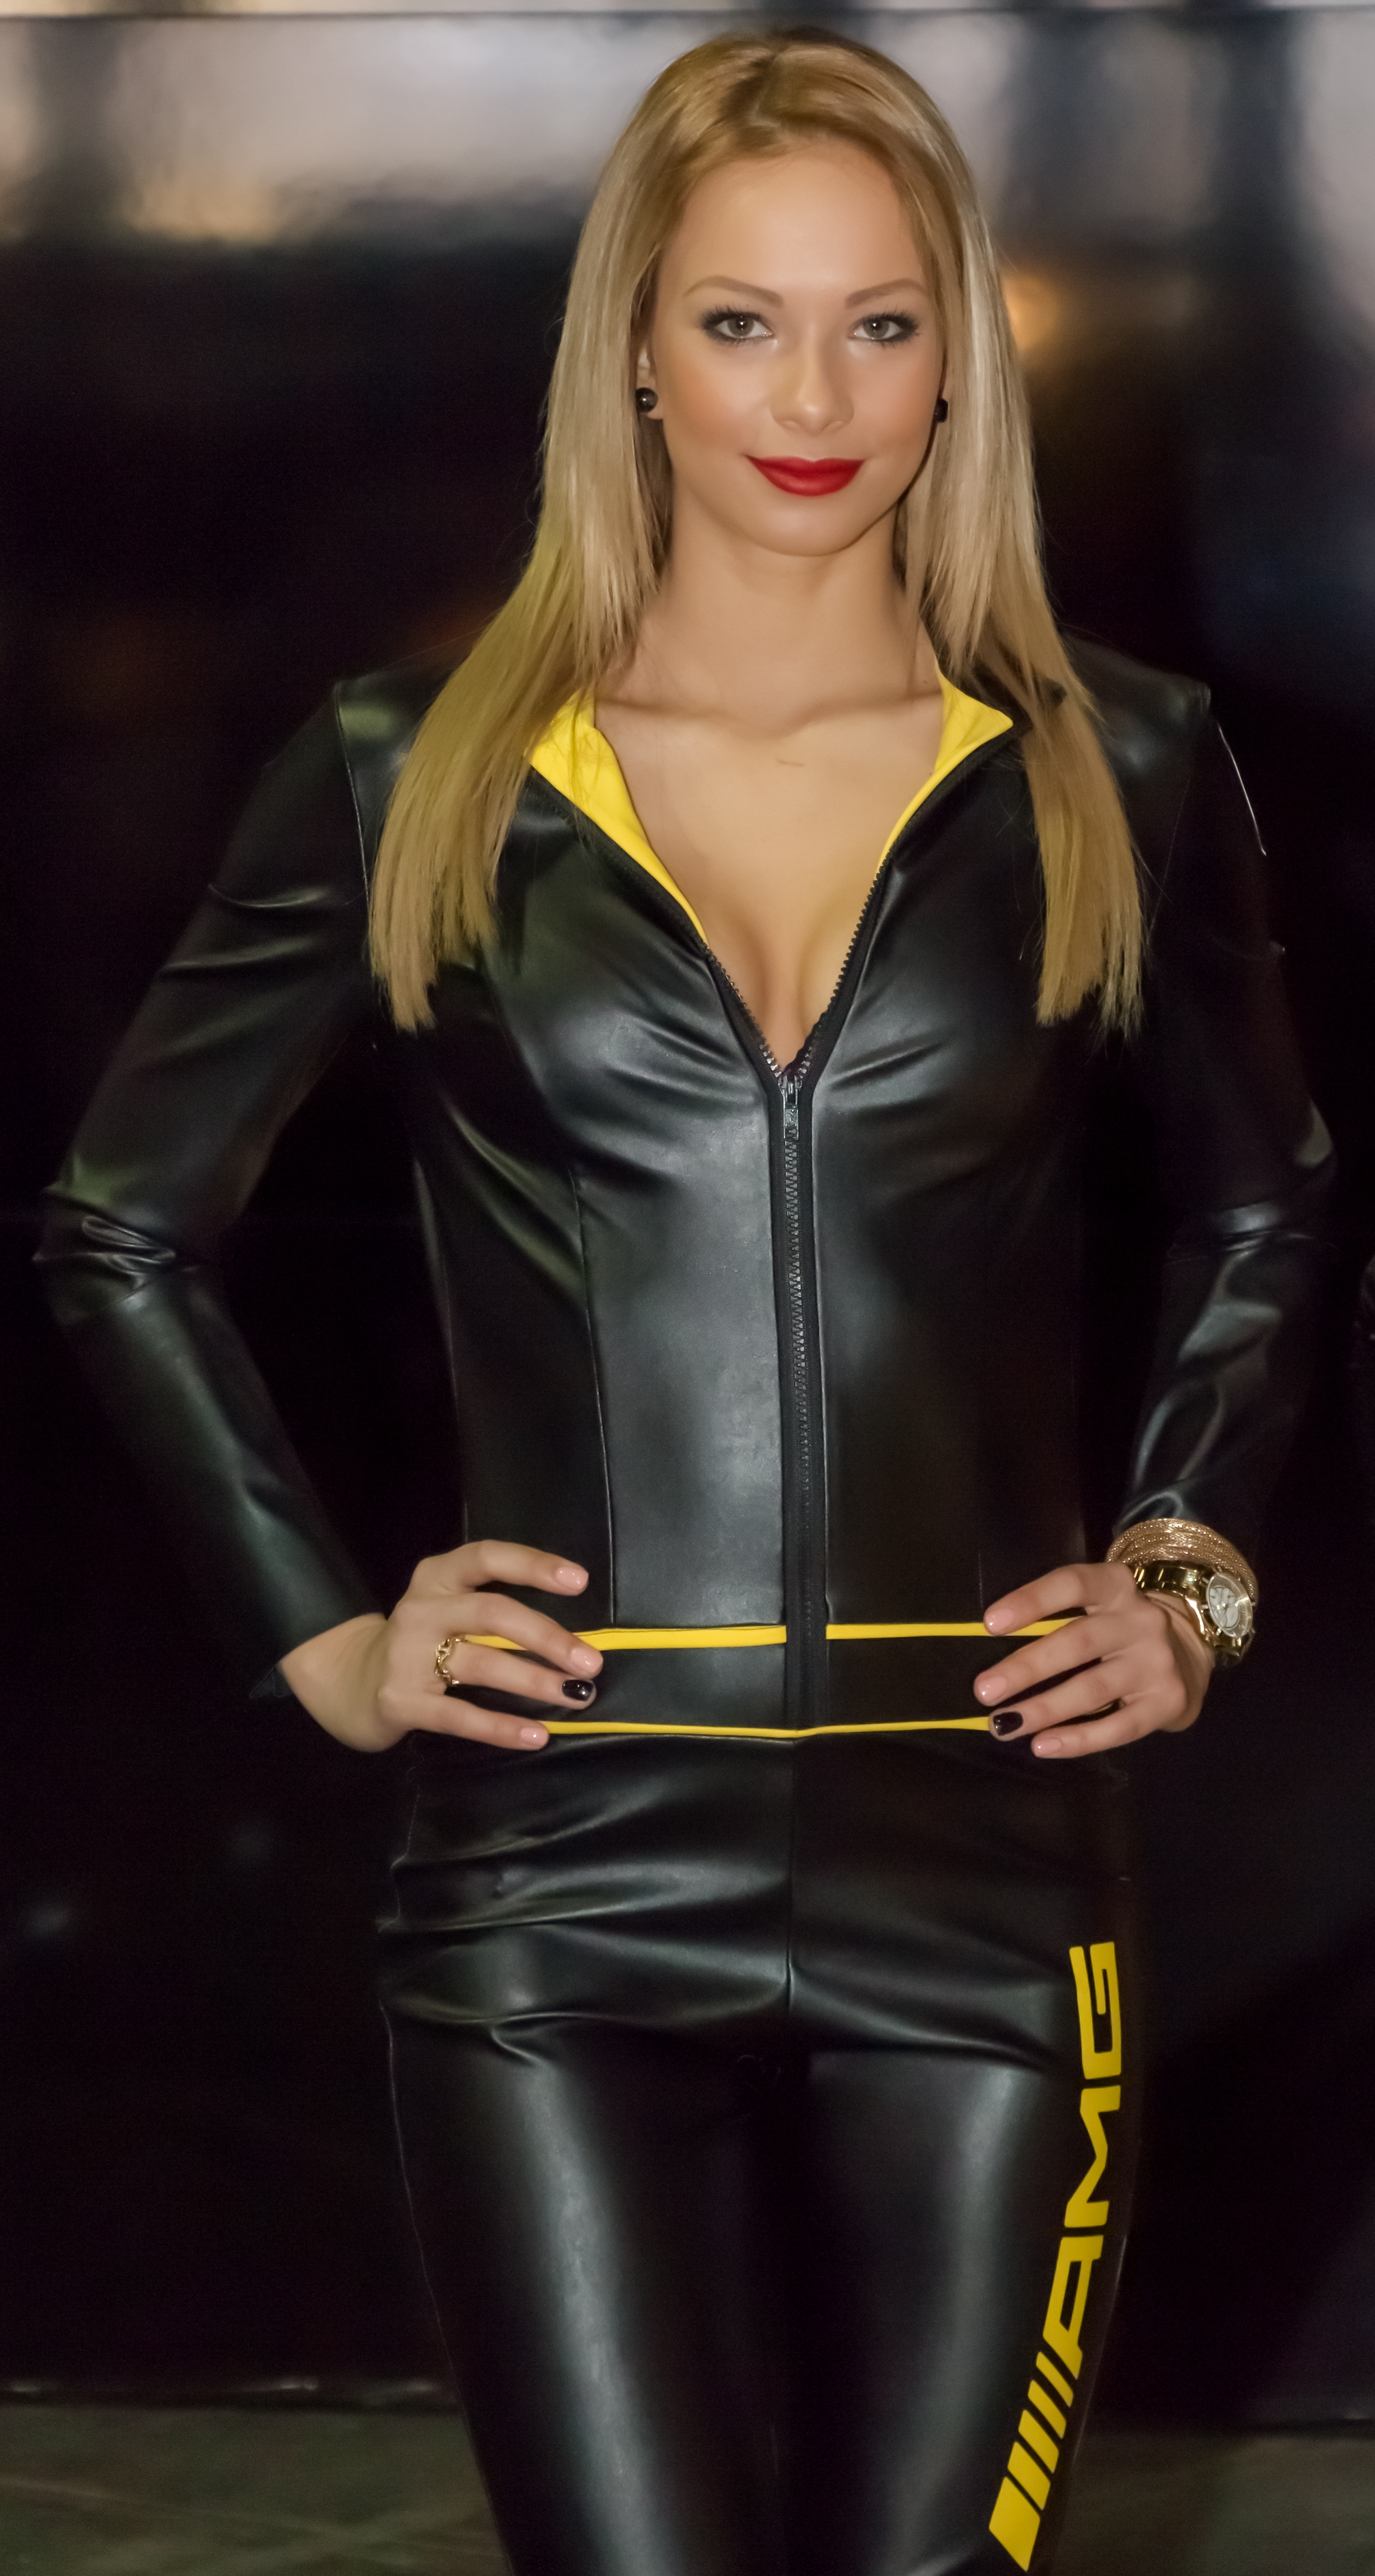
man, girl, woman, leather, dark, model, young, fashion, clothing, black, lady, blonde, jacket, material, smile, textile, lovely, skin, beauty, beautiful, nice, pretty, young woman, young girl, supermodel, fetish model, latex clothing